Second Dragoon Expedition

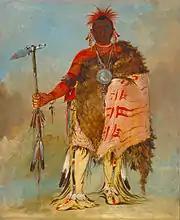
Big Elk, an Omaha leader.

Traveling first up the Platte River they made contact with the Otoe, Omaha, Grand Pawnee, and Arickaree tribes. Continuing south along the front range of the Rockies, they reached Bent's Fort on August 6. At Bent's Fort the expedition held councils with the Arapahoes, Cheyennes, Black Feet, Gros Ventres, and others. On August 12, 1835 the Dragoons began the return march from Bent's Fort, following the Santa Fe Trail eastward. They arrived at Council Grove, Kansas the evening of September 8, 1835.